Stevens Thompson Norvell

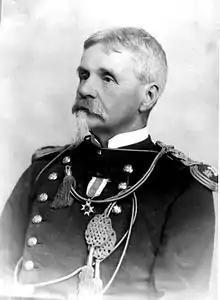
Colonel Stevens Thompson Norvell

During the early part of the American Civil War he served in Utah until 1860. As a first sergeant assigned to the 5th Infantry, he was engaged in battle with the Apache at Peralto, New Mexico in 1862. He was discharged from the enlisted ranks on January 23, 1863, and became a 2d Lt. of the 13th Infantry on February 19, 1863, and a 1st Lt. July 12 of that year (Robertson). Later, he was assigned to the Military Division of Mississippi in 1865 and with the reorganization of the Army after the War was at Fort Stevenson, Dakota Territory in 1868. He was transferred to the 31st Infantry on September 21, 1866, and promoted to captain on June 10, 1868. From May 15, 1869, until January 1, 1871, when he went to the 10th Cavalry Regiment (United States) he was unassigned.